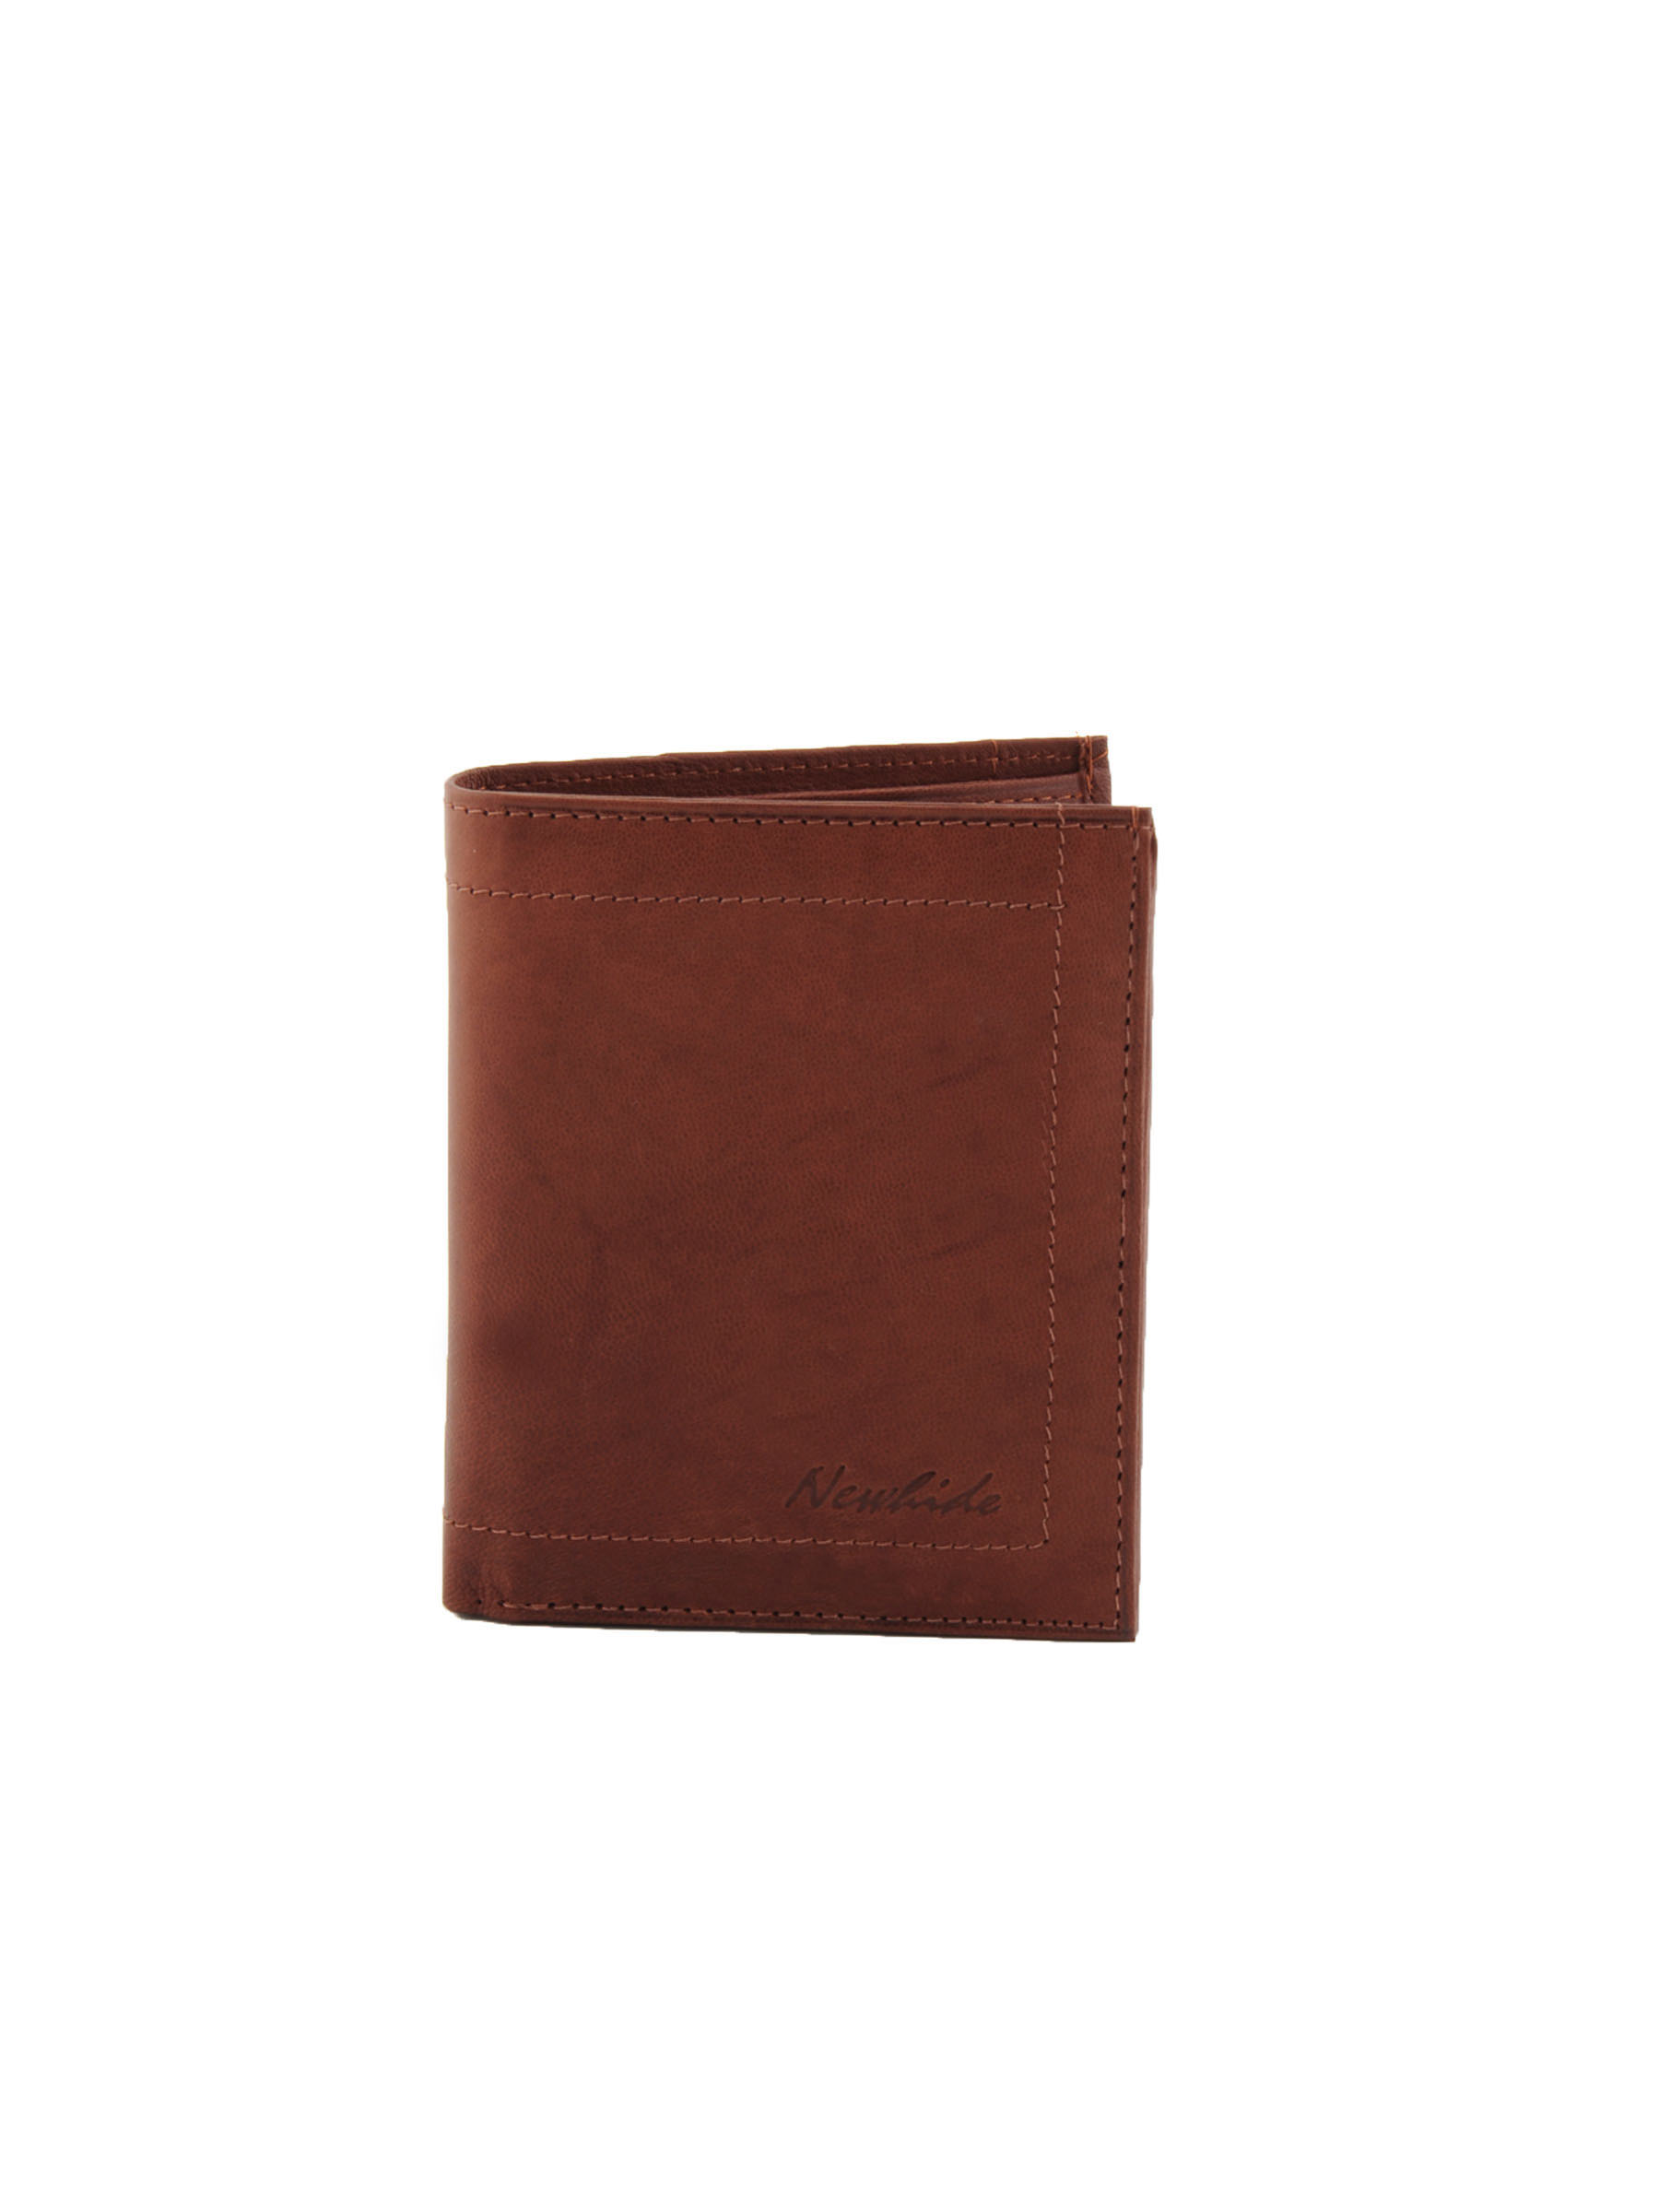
New Hide Men Antique Brown Wallet
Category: Accessories / Wallets / Wallets
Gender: Men
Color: Brown
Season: Fall 2011
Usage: Casual